Climbing shoe

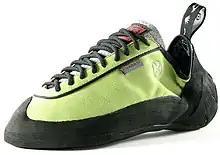

A climbing shoe is a specialized type of footwear designed for rock climbing. Typical climbing shoes have a tight fit, an asymmetrical downturn, and a sticky rubber sole with an extended rubber rand to the heel and the toe. Different types of shoes can be better suited for different levels of technique and routes.